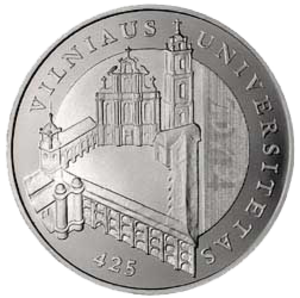
Les pièces de monnaie en litas lituanien sont une des représentations physiques, avec les billets de banque, de l'ancienne monnaie de la Lituanie jusqu'au 16 janvier 2015 après son passage à l'euro le 1er janvier.